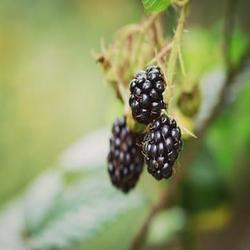
Label: Blackberry